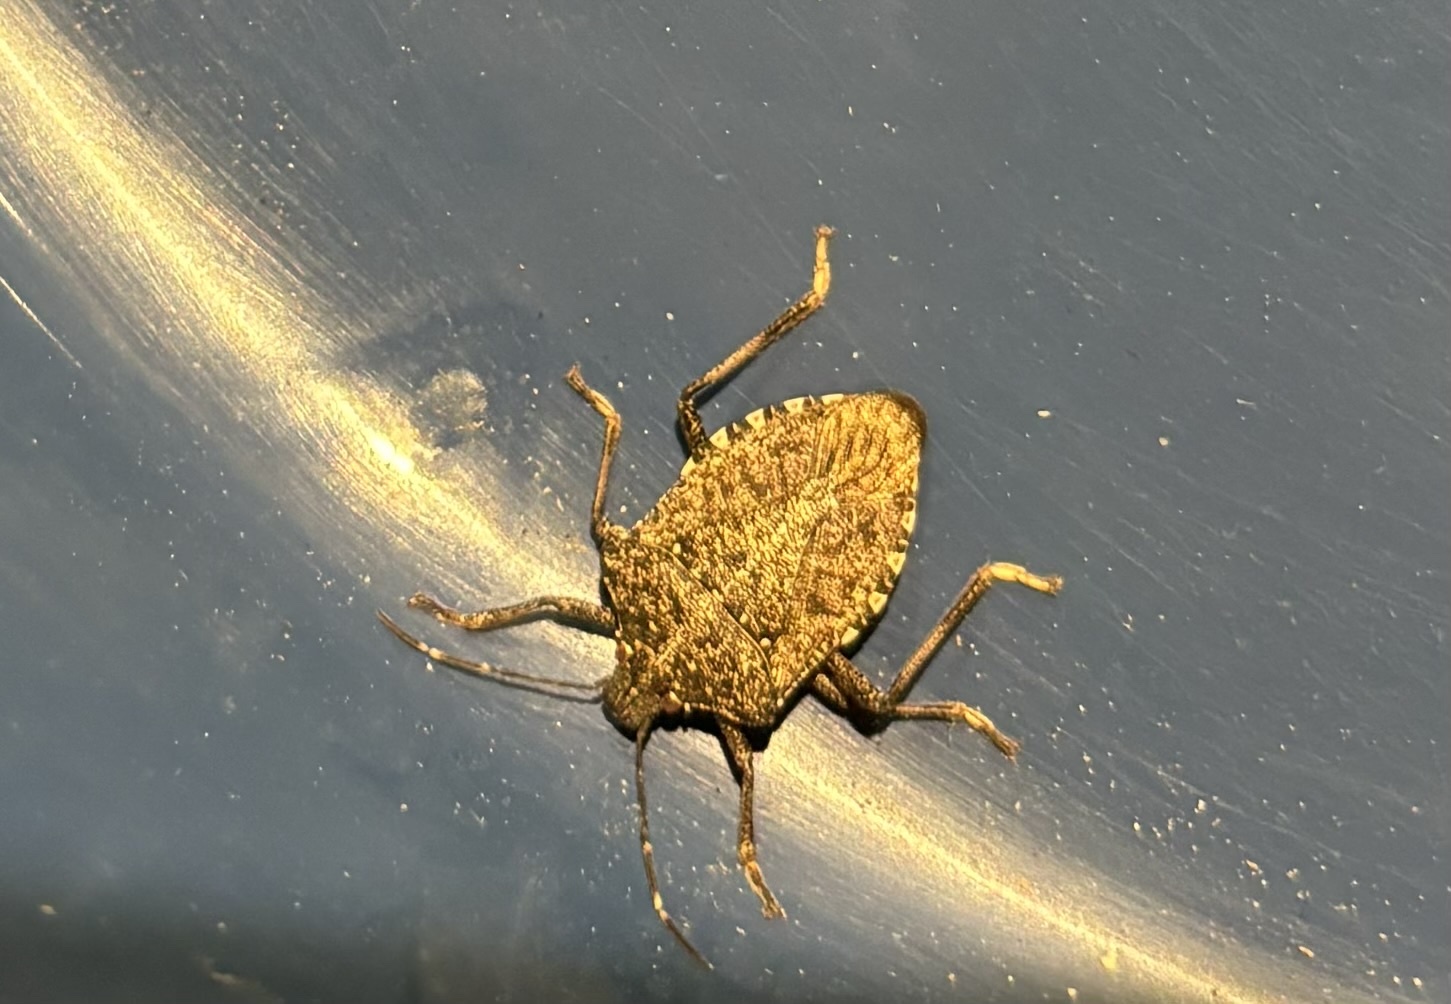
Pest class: stink_bug